Sunda Arc

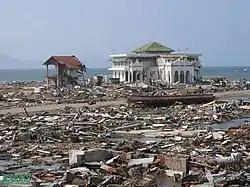
The aftermath of the 2004 tsunami in Aceh, Indonesia

In 2004, a tsunami in the Indian Ocean was triggered by an earthquake of 9.15 magnitude near Sumatra Island. In the Banda Aceh area, the tsunami height reached up to 35 meters, which surpassed the value recorded before this event.